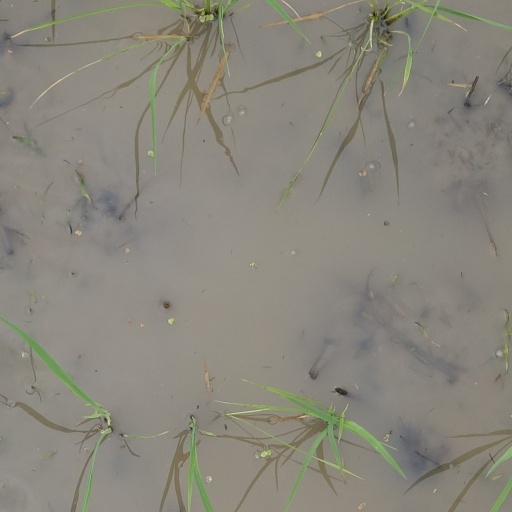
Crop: rice